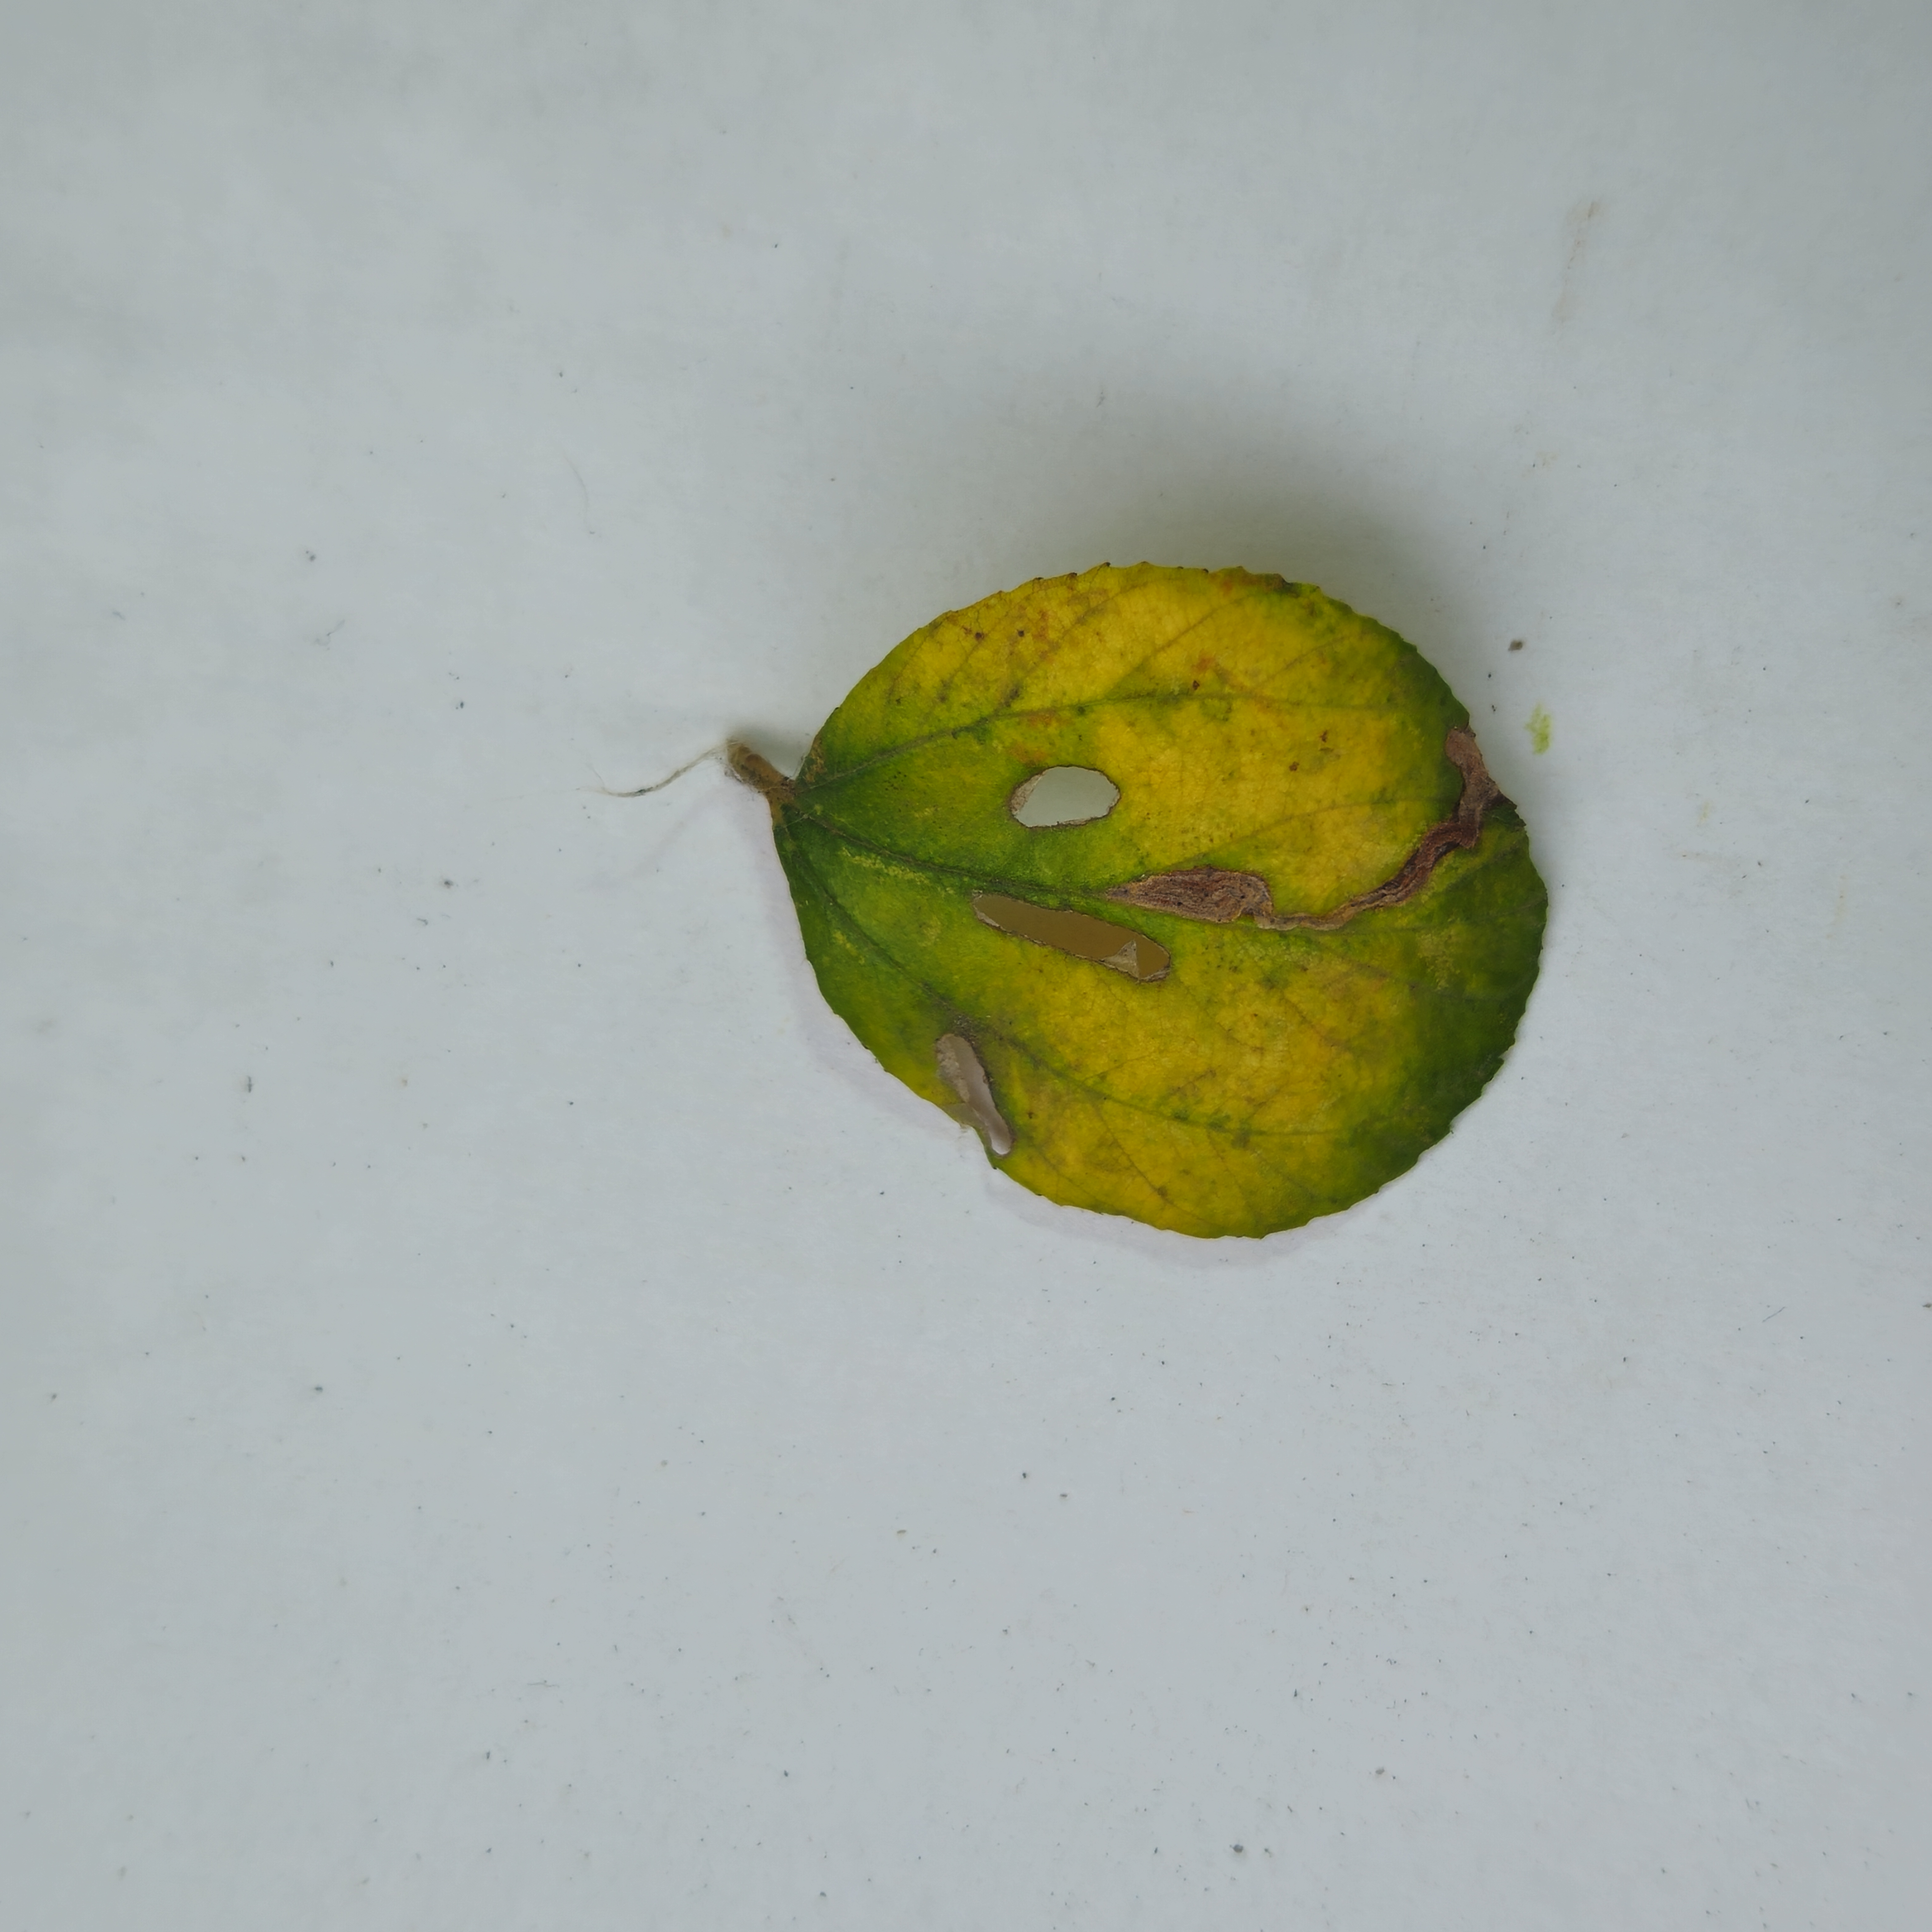
Label: Yellow